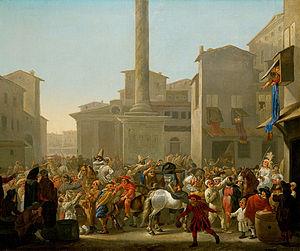
Le Carnaval de Rome était jadis et jusque durant le XIXᵉ siècle un des plus grands, spectaculaires, anciens et célèbres du monde. On le connait par des tableaux, gravures et descriptions. En 1581, Michel de Montaigne y a assisté et en parle dans son journal de voyage. En 1787, Goethe en a fait une description. Sa chambre, via del Corso, se trouvait située sur le lieu central du Carnaval.